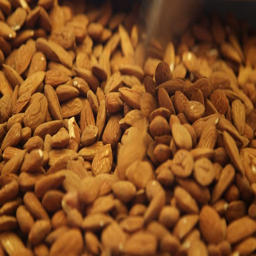
healthy and delicious almonds are rotating close up .